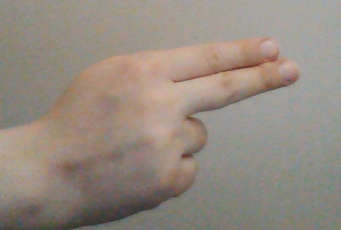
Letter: ain